Stockholm Palace

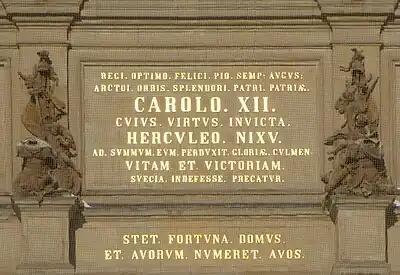

The western row, or the western façade, represents "The Male Qualities" and the King. From the western row projects the Chancery Wing towards northwest. The row also abuts the Outer Courtyard and the two curved wings, "Högvaktsflygeln" in the north and the "Kommendantsflygeln" in the south. On the façade are nine medallions depicting nine Swedish regents and ten caryatids. The balcony above the courtyard, completed in 2023 using Tessins original plans, is usually where the Royal Family appears for the Kings Birthday